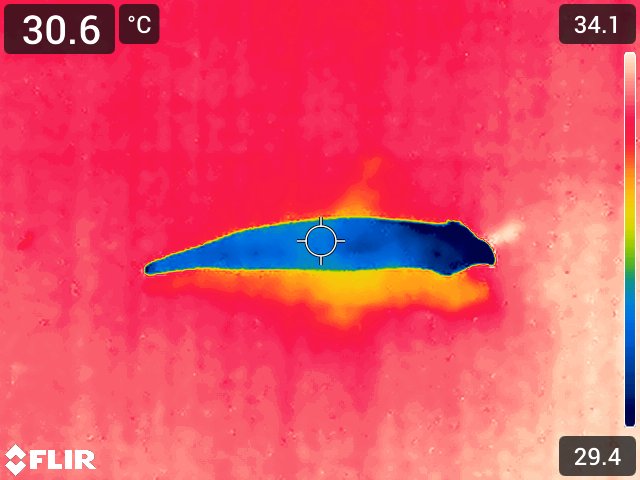
Maturity: adequate_matured